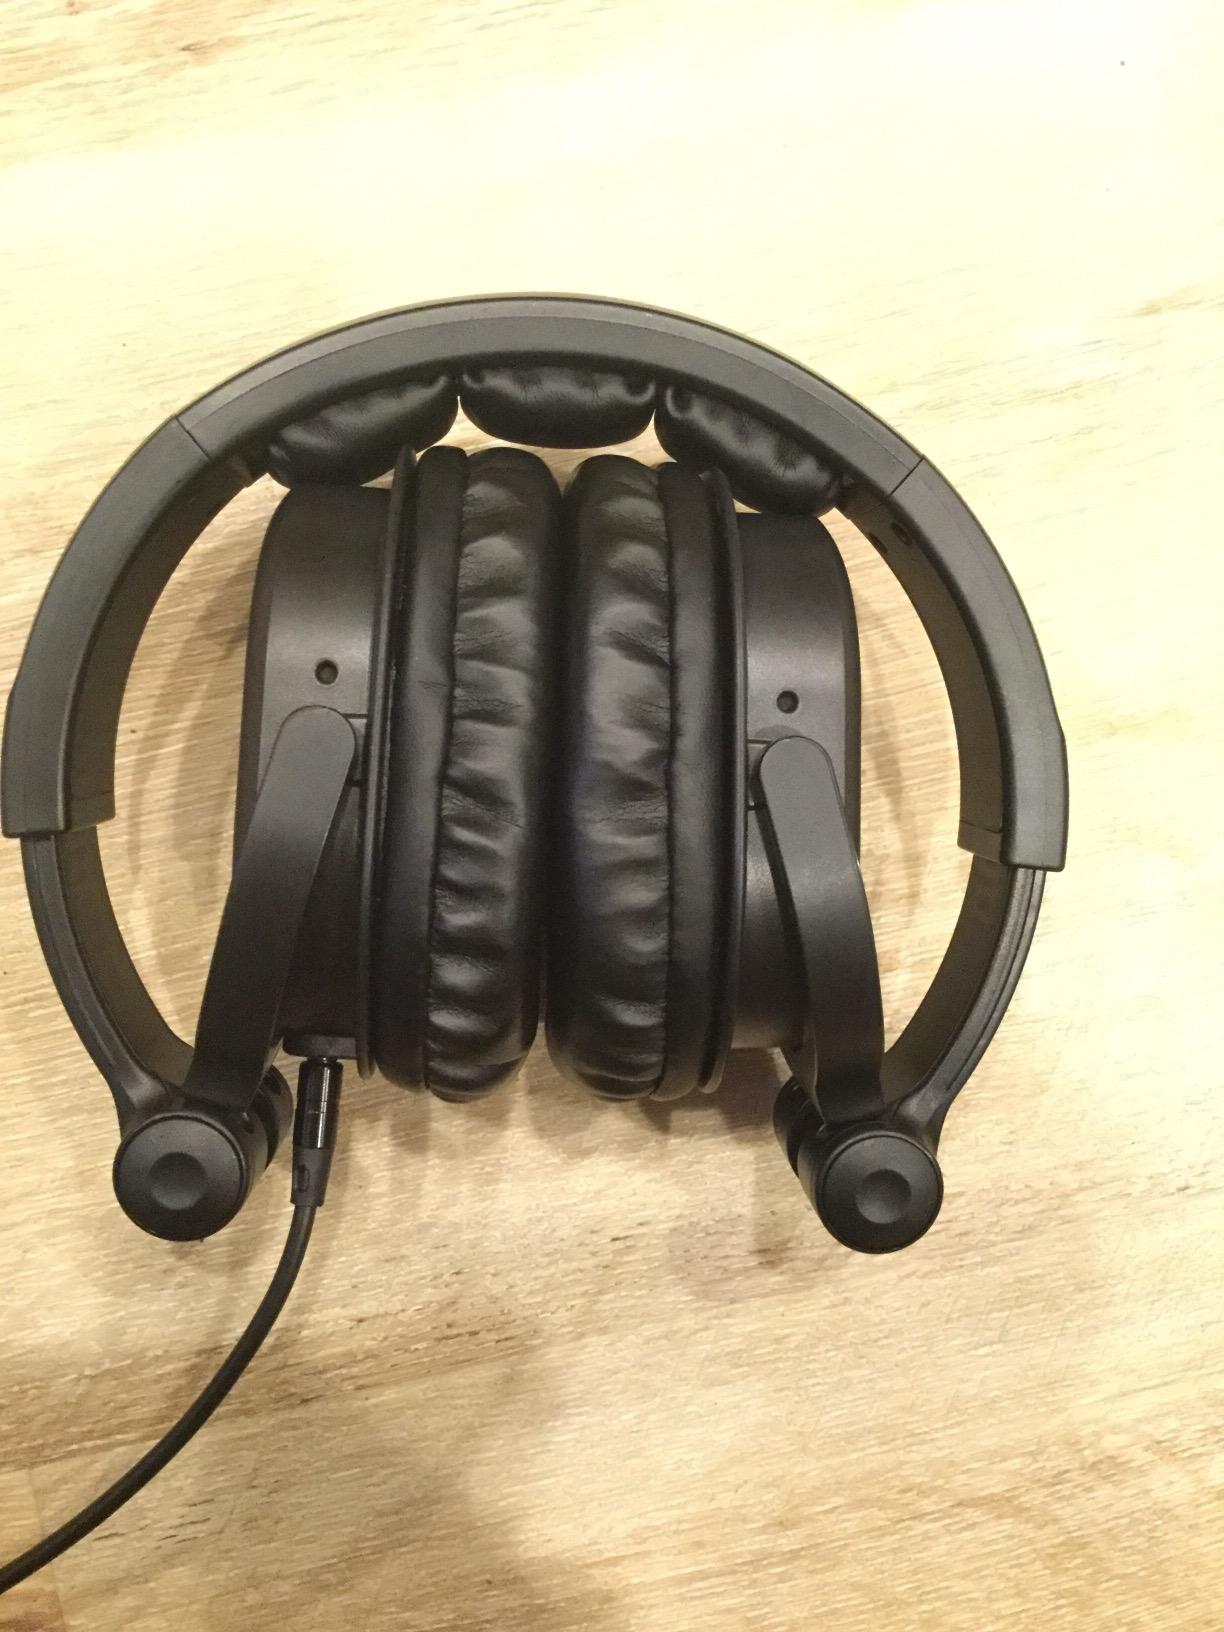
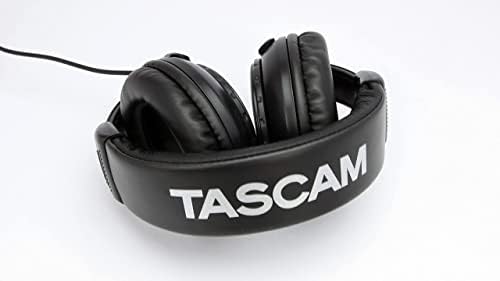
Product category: headphones
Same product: no